Únětice culture

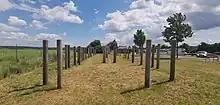
Outline of a Únětice culture longhouse, Germany.

One of the most prominent characteristics is the position of the body in the grave pit. The deceased were always buried in a north–south alignment, with the head south and facing east. The body was usually placed in the grave in a slightly contracted position. Exceptions from this rule are sporadic.